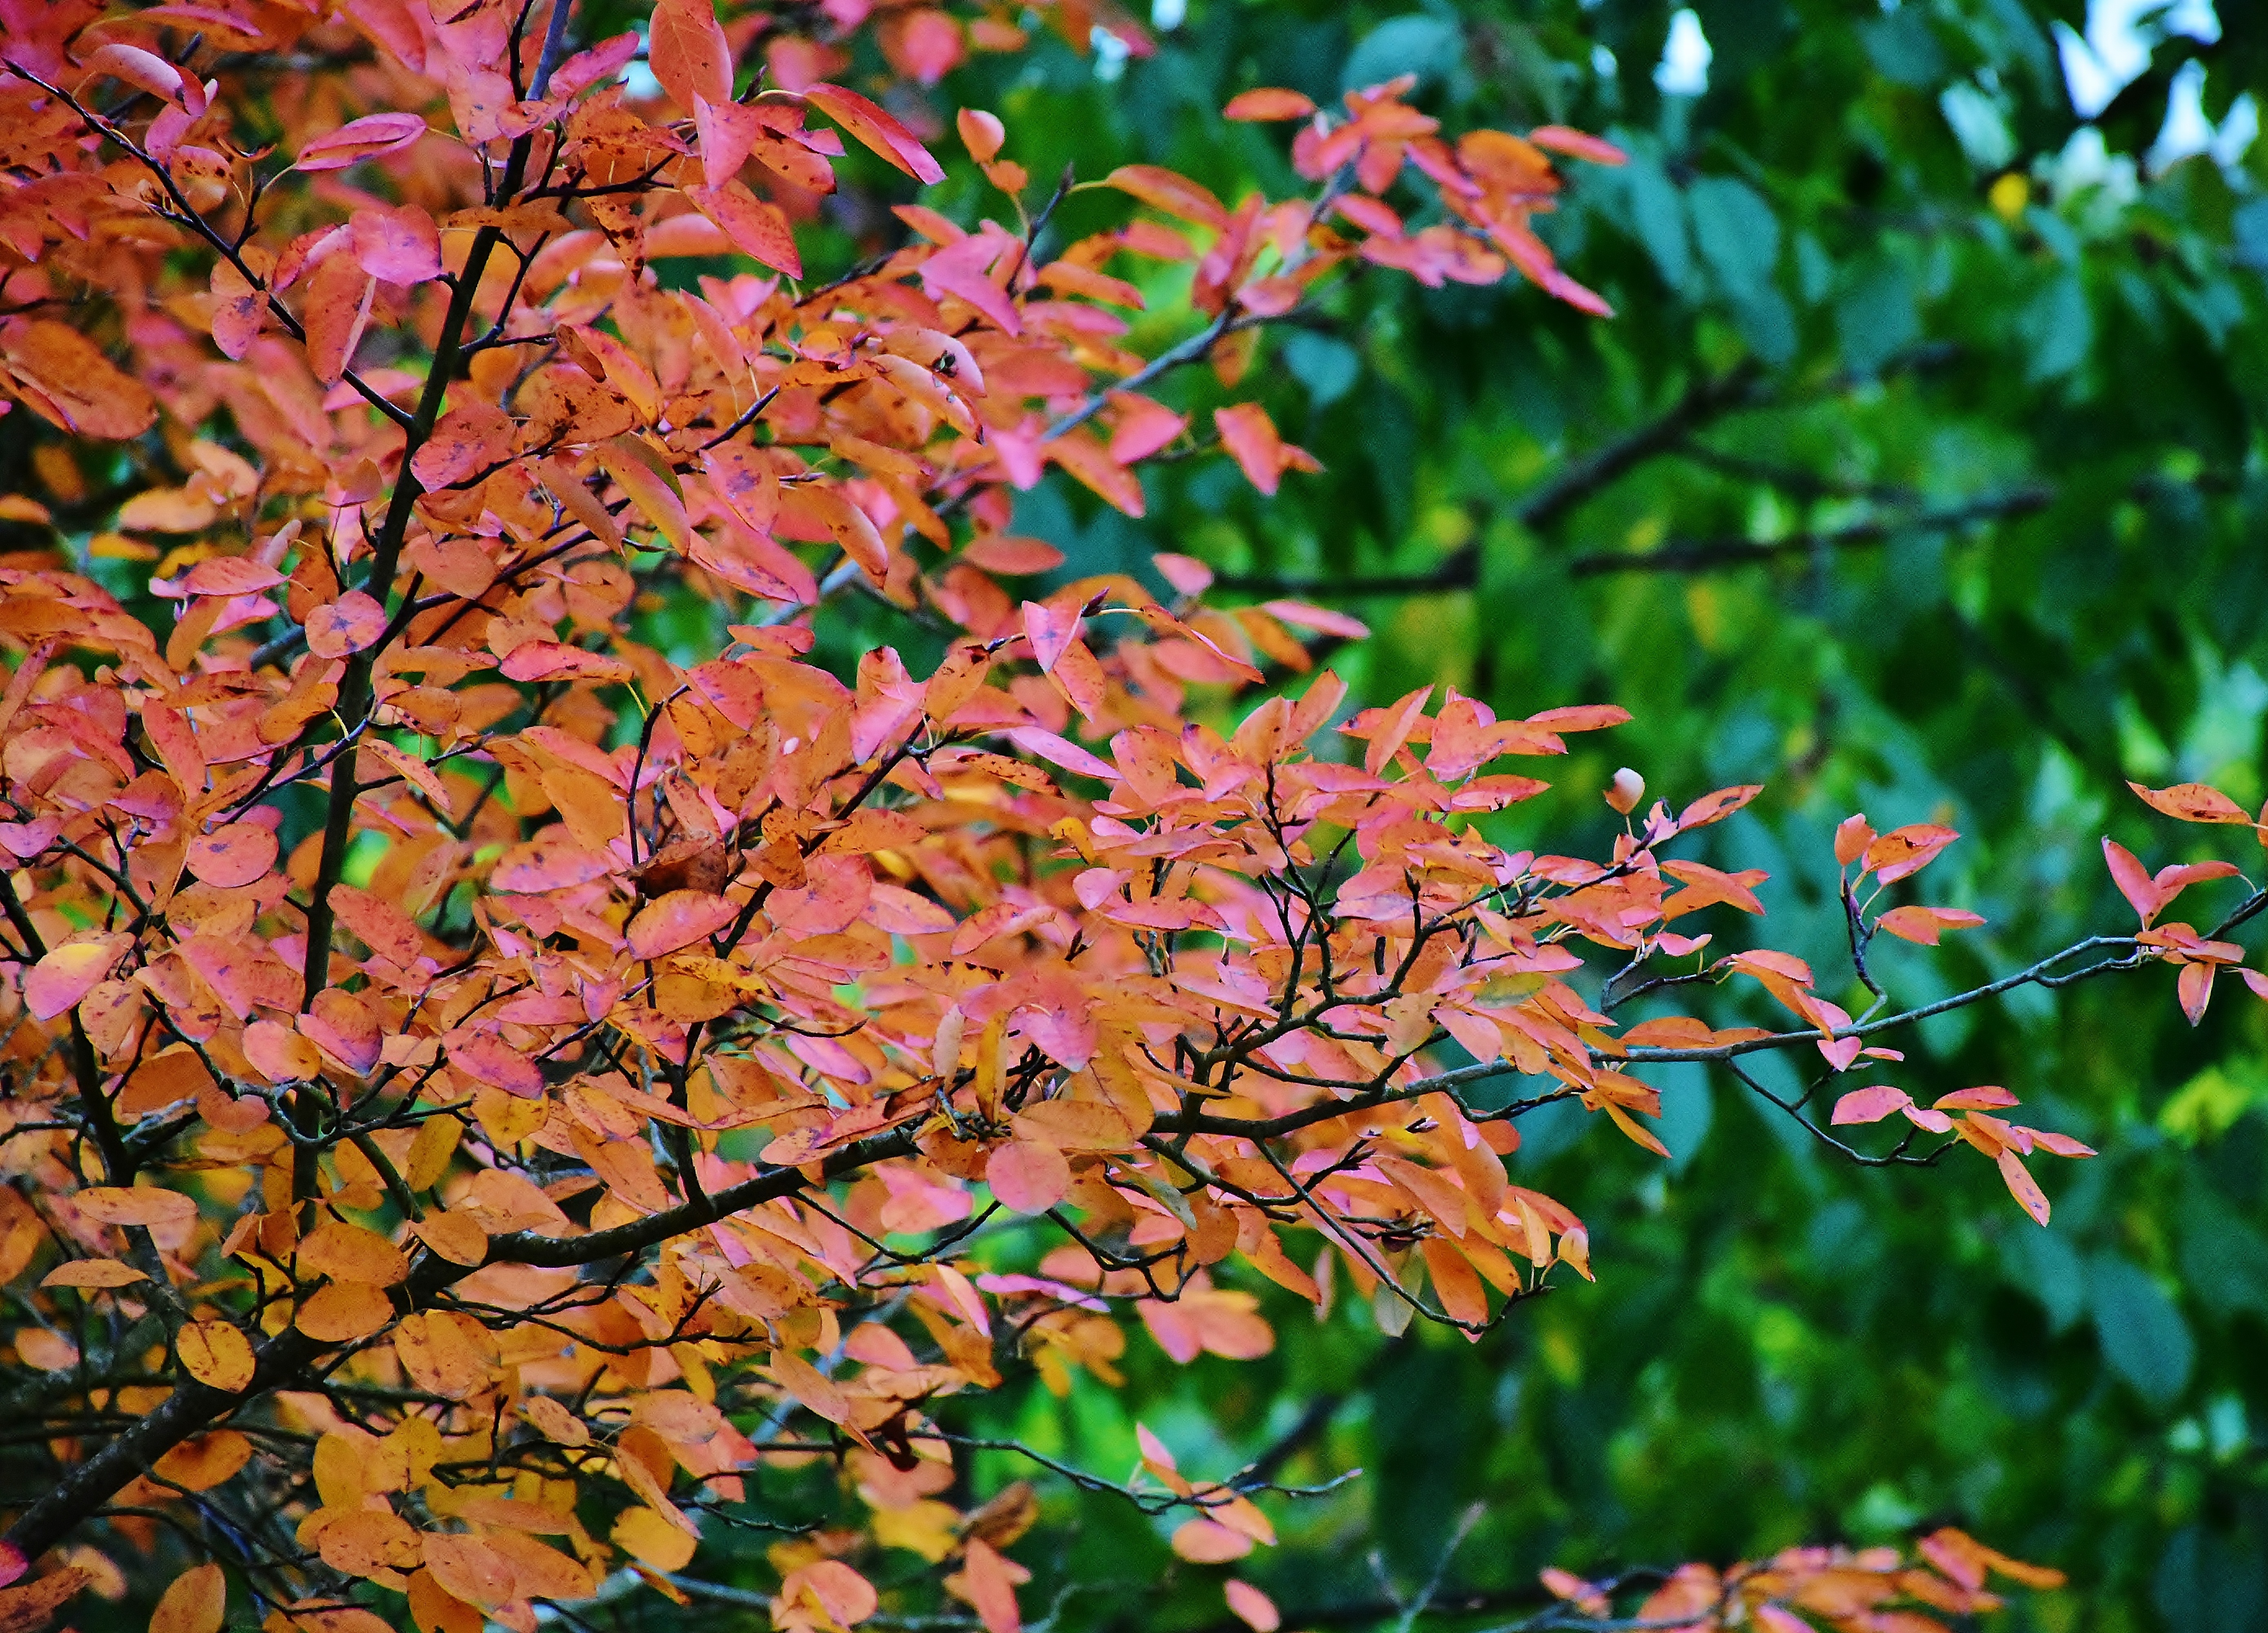
tree, nature, branch, blossom, plant, sunlight, leaf, flower, red, autumn, botany, yellow, flora, season, maple tree, leaves, shrub, deciduous, mood, abendstimmung, colorful leaves, flowering plant, woody plant, land plant